Kurt Striegler

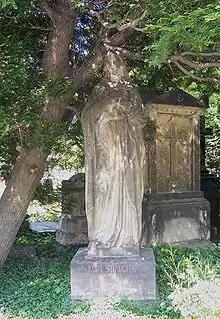

Born in Dresden, the son of a chamber musician at the Saxon State Theatre, he attended the Royal Saxon Kapellknaben Institute in Dresden and was appointed Kapellmeisteraspirant at the Dresdner Hofkapelle by Ernst von Schuch in 1905. In 1912, he was appointed "Kapellmeister". For more than 50 years, he was committed to Dresden's musical life as a teacher, conductor, musician and composer. From 1939 to 1945, he directed the , the Dresden Men's Singing Society and was docent for composition, conductor training and instrumentation teaching at the orchestra school of the Staatskapelle Dresden. Strieglers' students include the composer, writer, librettist and director Robert Bosshart, the conductor Rolf Kleinert and the composer and conductor Herbert Trantow. Striegler was a member of the NSDAP and in 1933 succeeded Paul Büttner, director of the Hochschule für Musik Carl Maria von Weber Dresden, and Fritz Busch, general music director of the Semperoper, both of whom had been forced out of office by the National Socialist rulers.